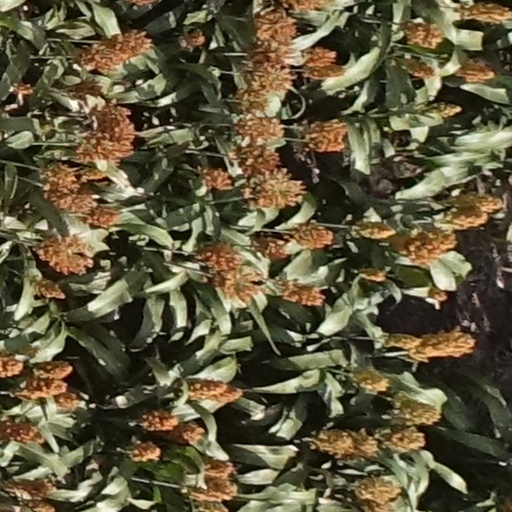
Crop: sorghum